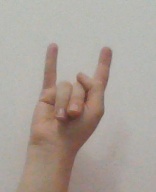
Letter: la